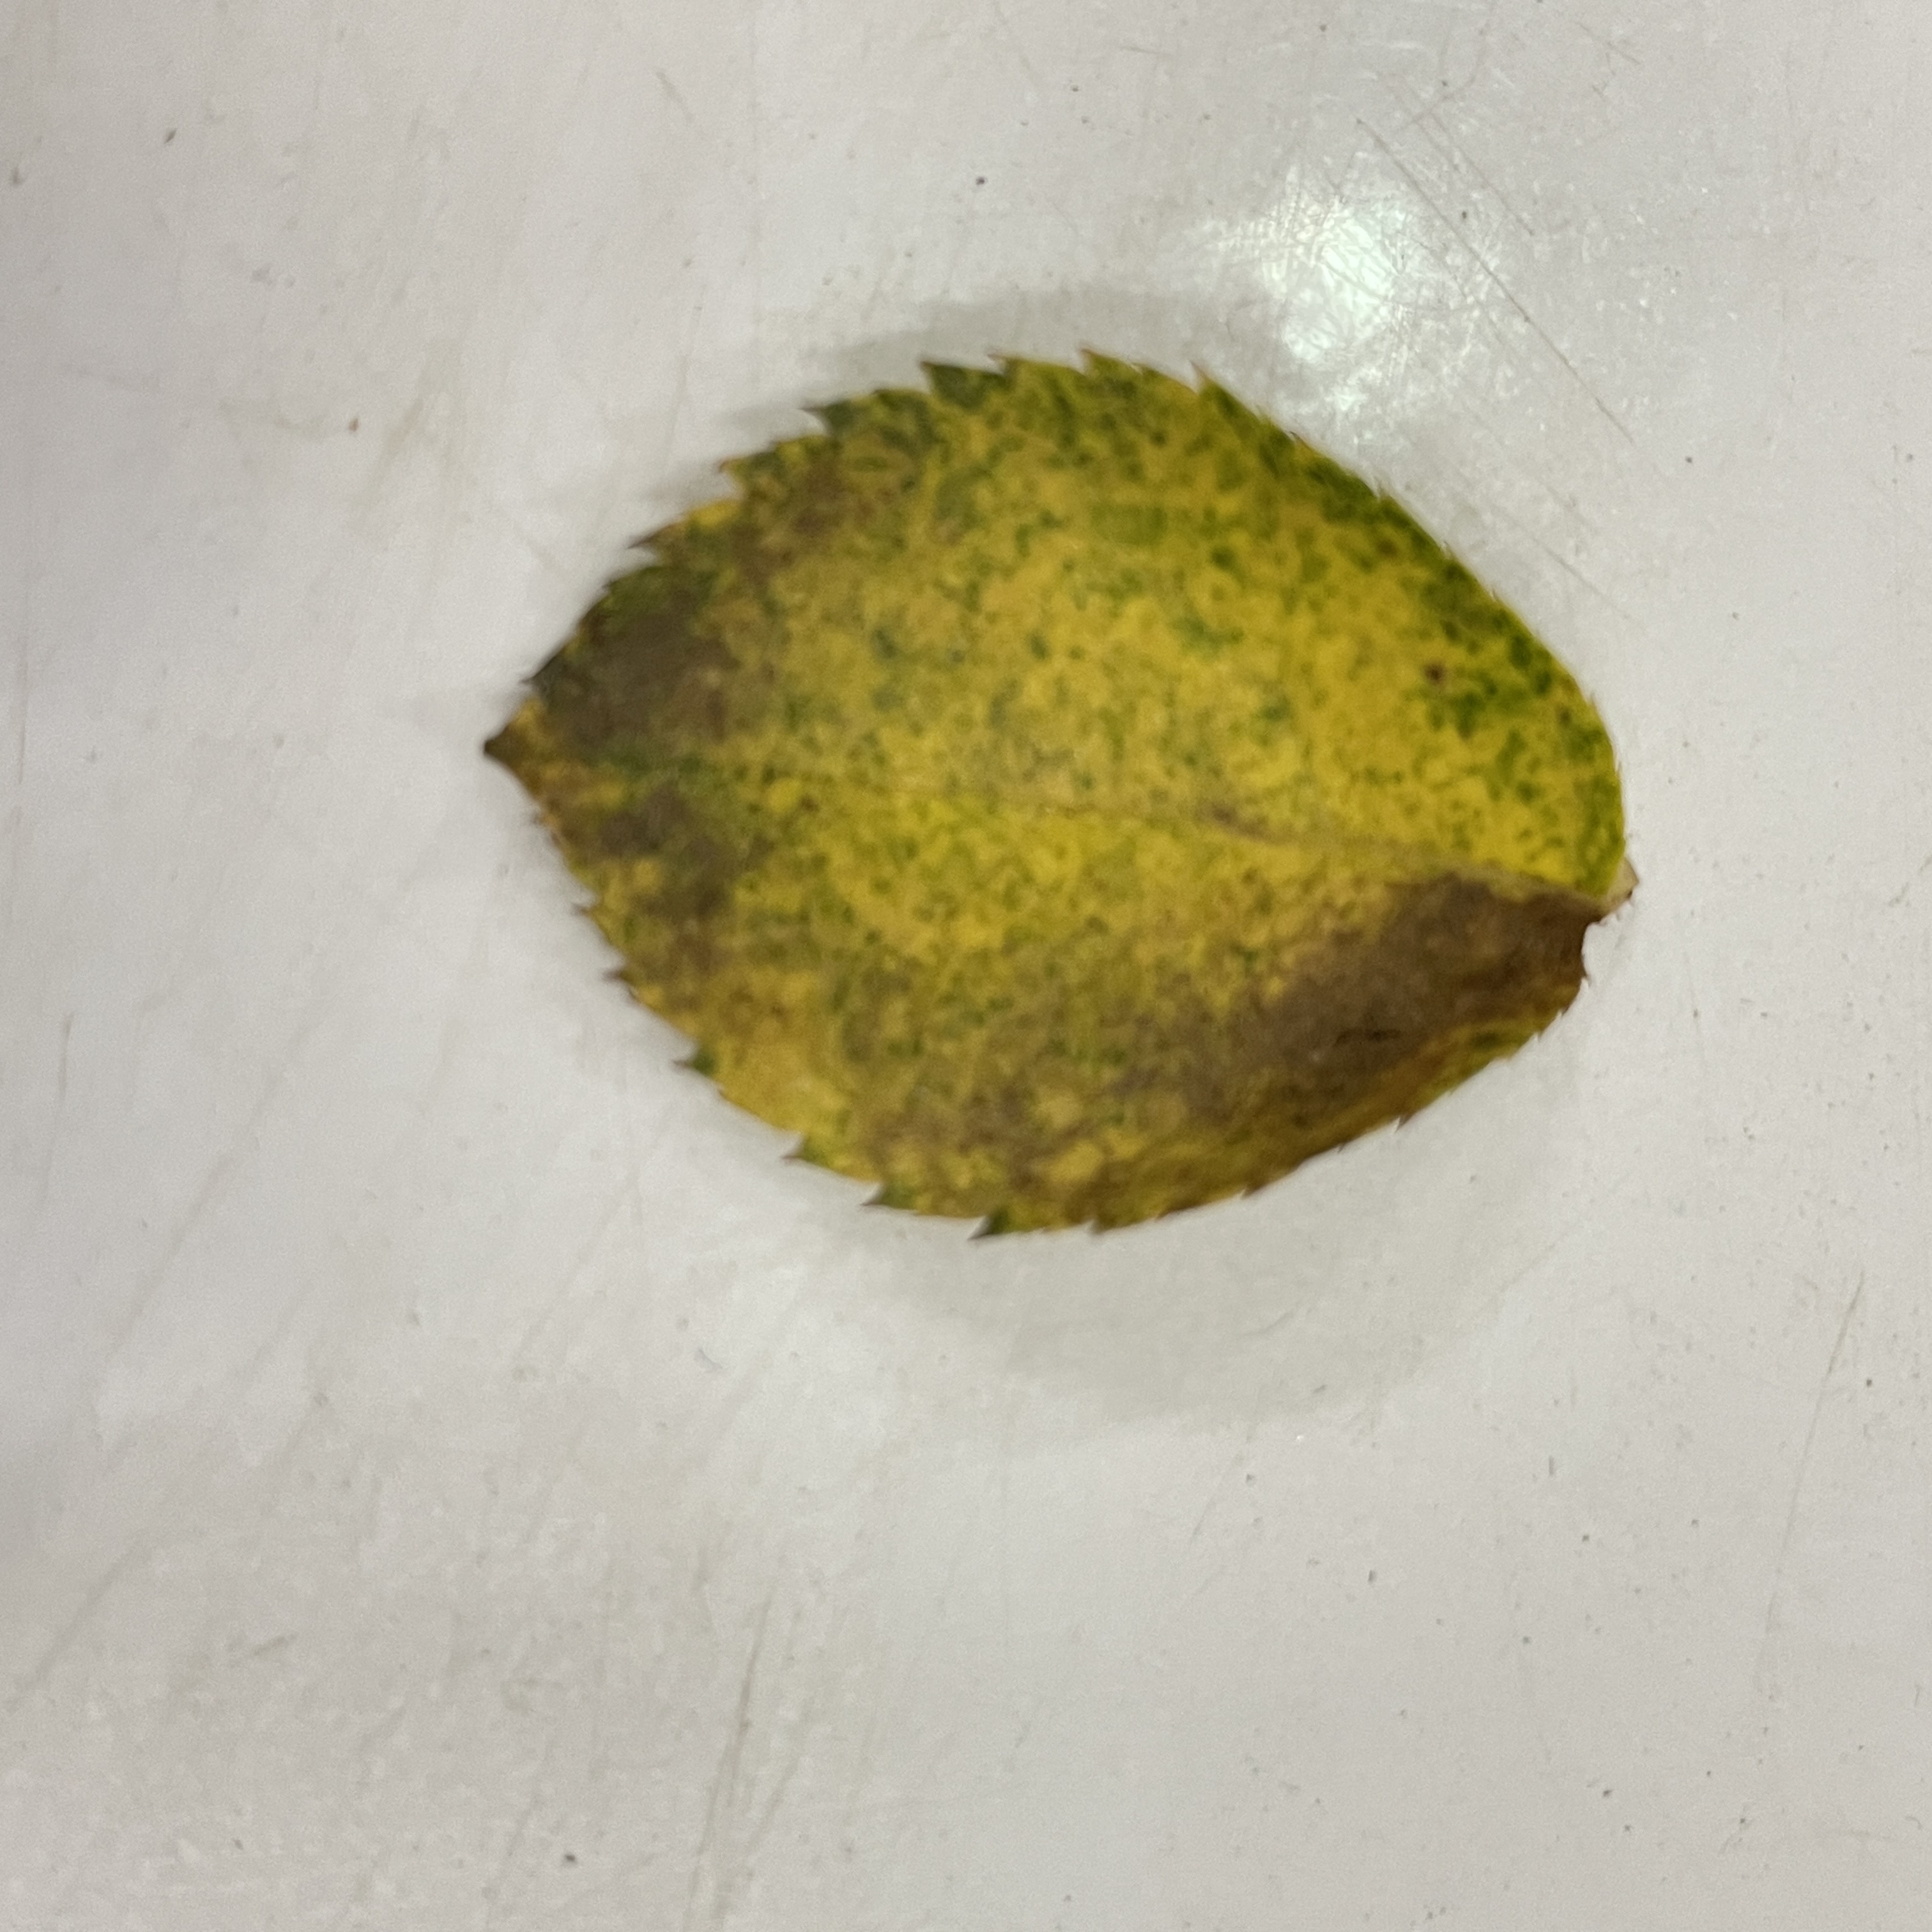
Label: Black Spot